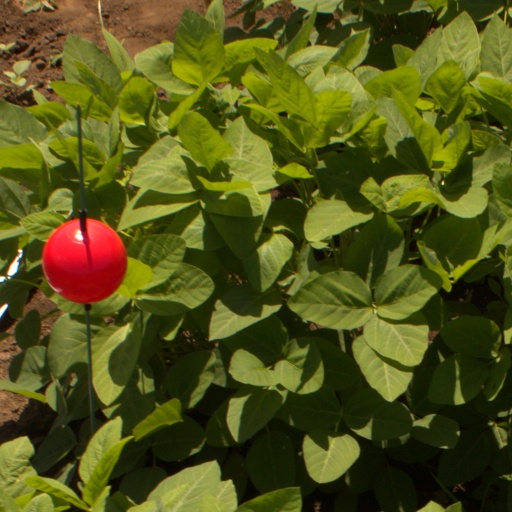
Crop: soybean